Agile (horse)

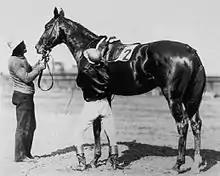
1905 Kentucky Derby winner Agile

Agile (1902–after 1914) was an American Thoroughbred racehorse who won the 1905 Kentucky Derby.